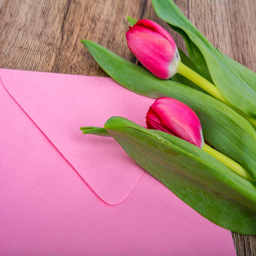
pink envelope with tulips on a table